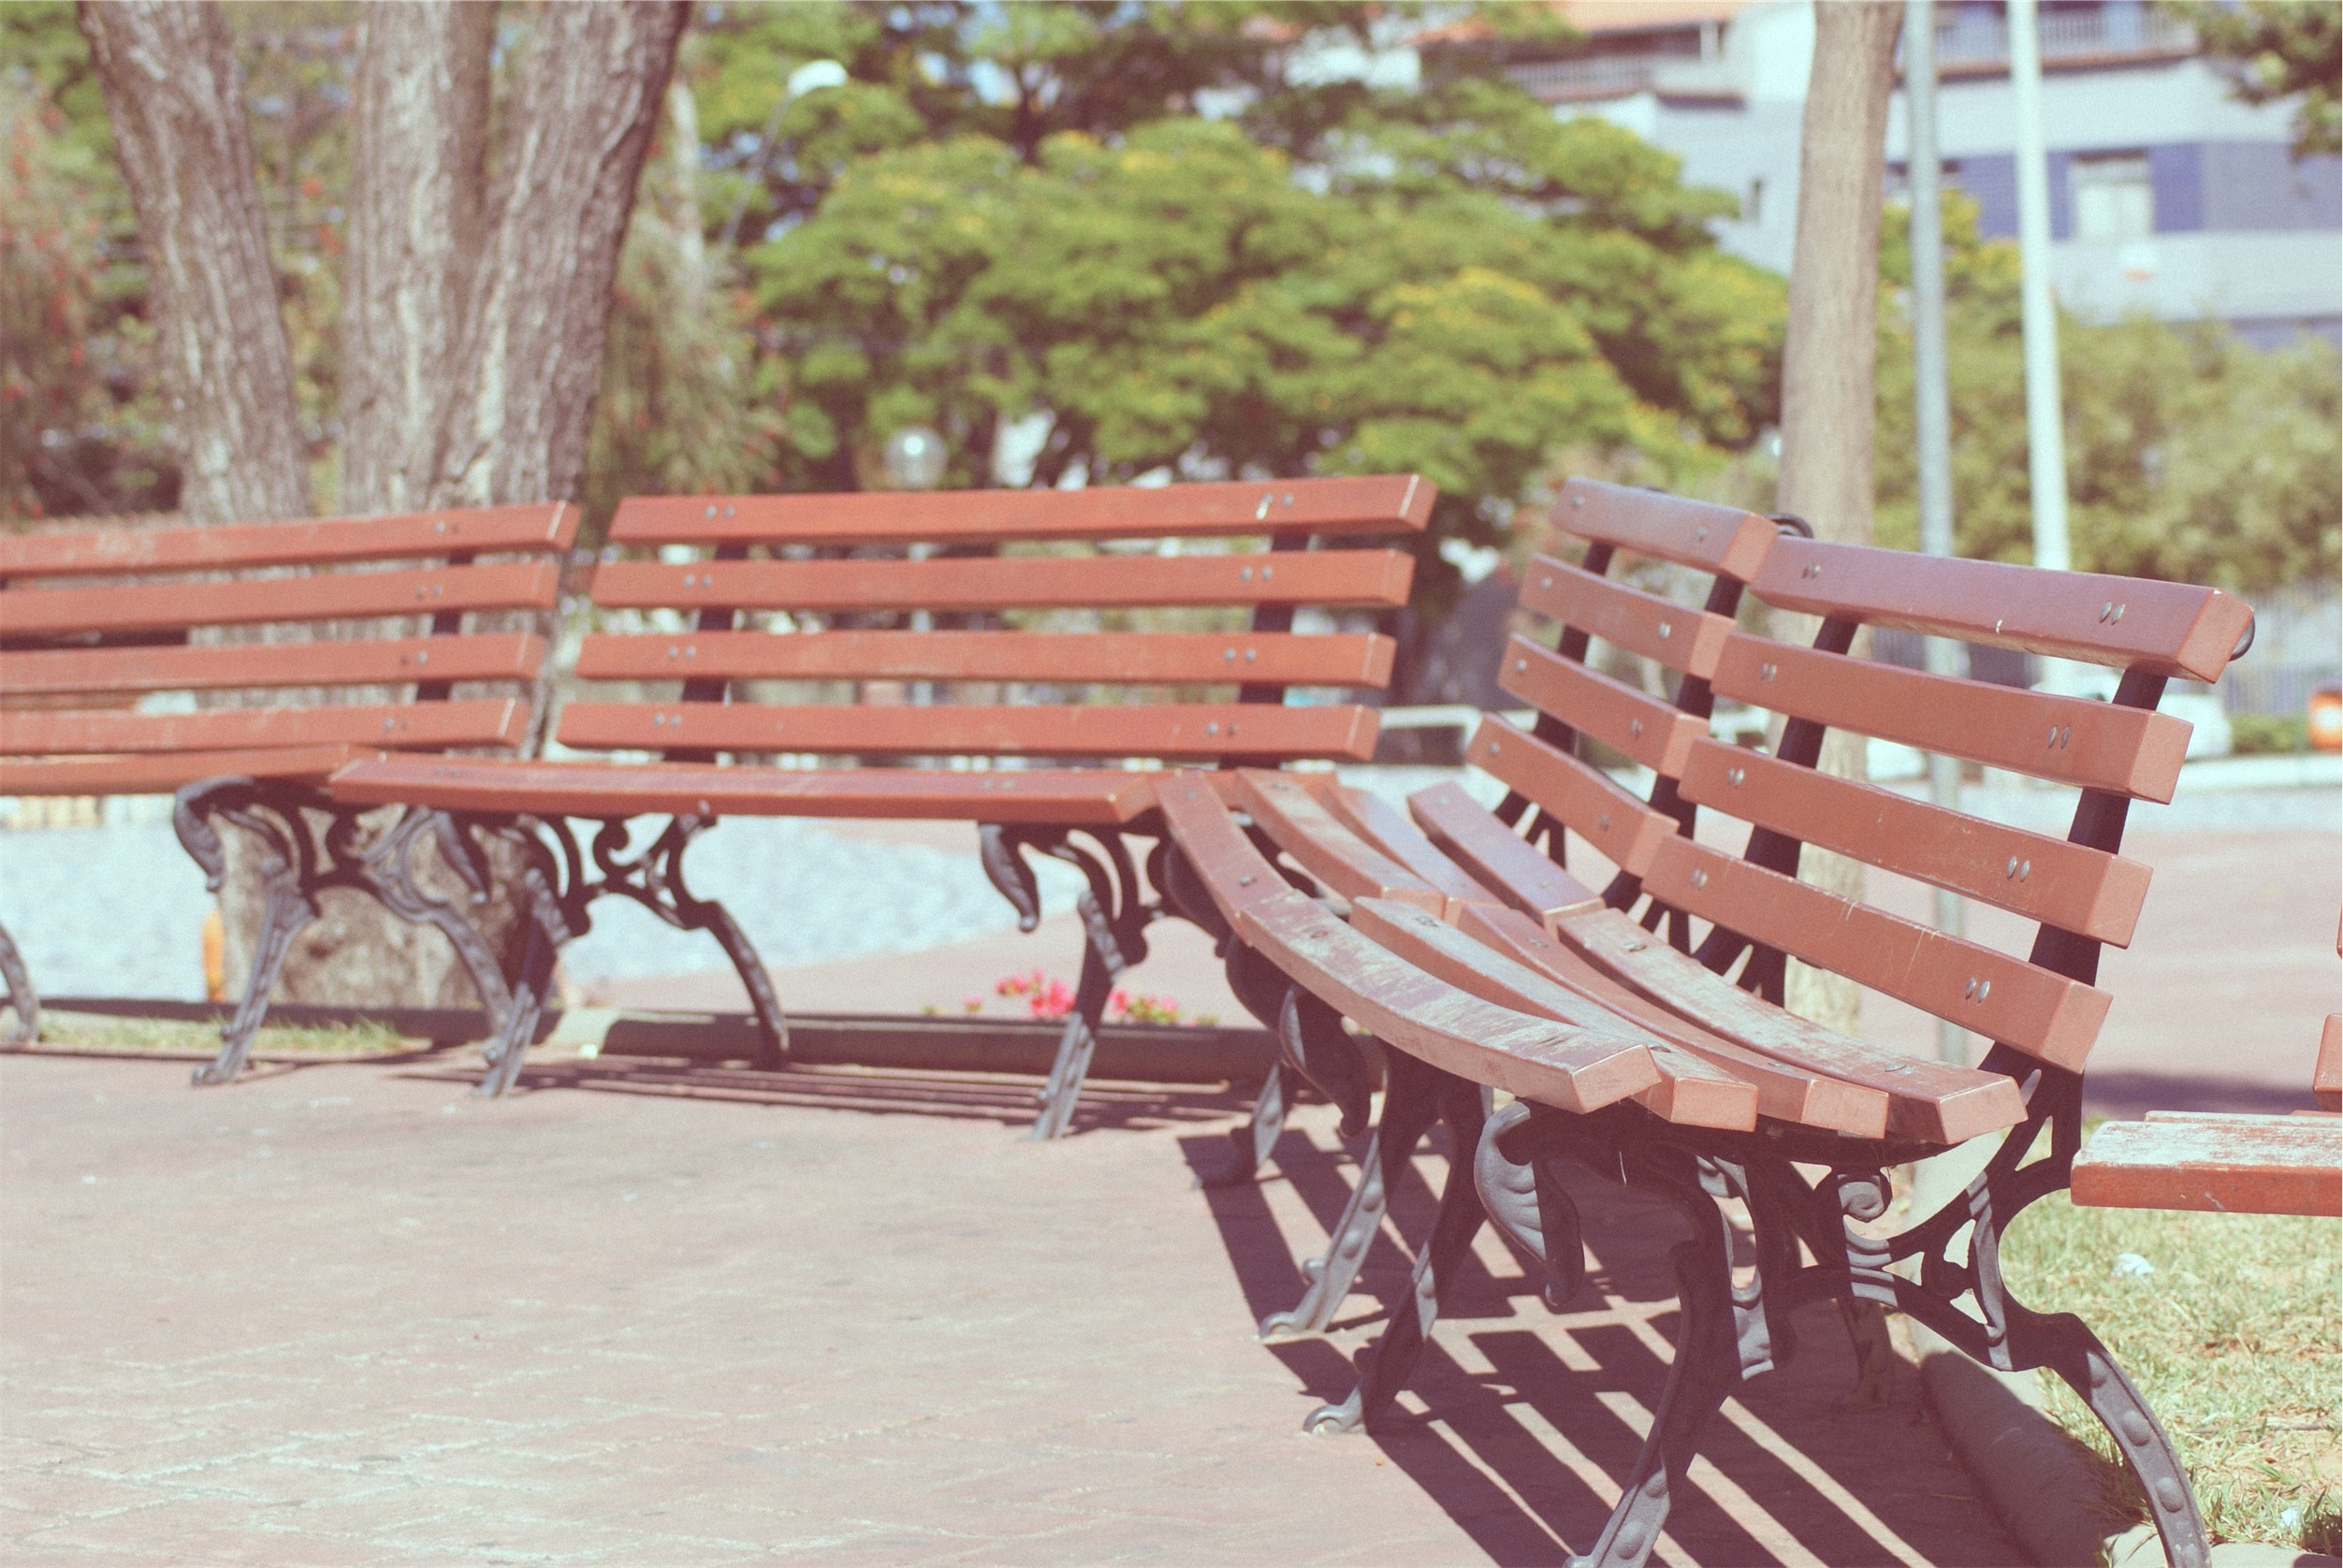
wood, bench, park, furniture, sunny, benches